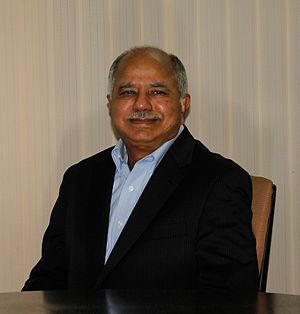
L’Association for the Advancement of Artificial Intelligence est une association internationale dédiée à l'intelligence artificielle. Son but est de soutenir les travaux ayant pour but une meilleure compréhension des phénomènes d'intelligence artificielle, et leur mise en pratique, ainsi que de promouvoir ce domaine auprès du public.
Dabbala Rajagopal "Raj" Reddy, est un chercheur en informatique indien, spécialisé en intelligence artificielle. Il a reçu le prix Turing en 1994, avec Edward Feigenbaum, « pour leurs travaux de pionniers dans les domaines de l'étude et la construction de systèmes d'intelligence artificielle à grande échelle, démontrant ainsi l'importance pratique et le potentiel commercial des technologies de l'intelligence artificielle ».